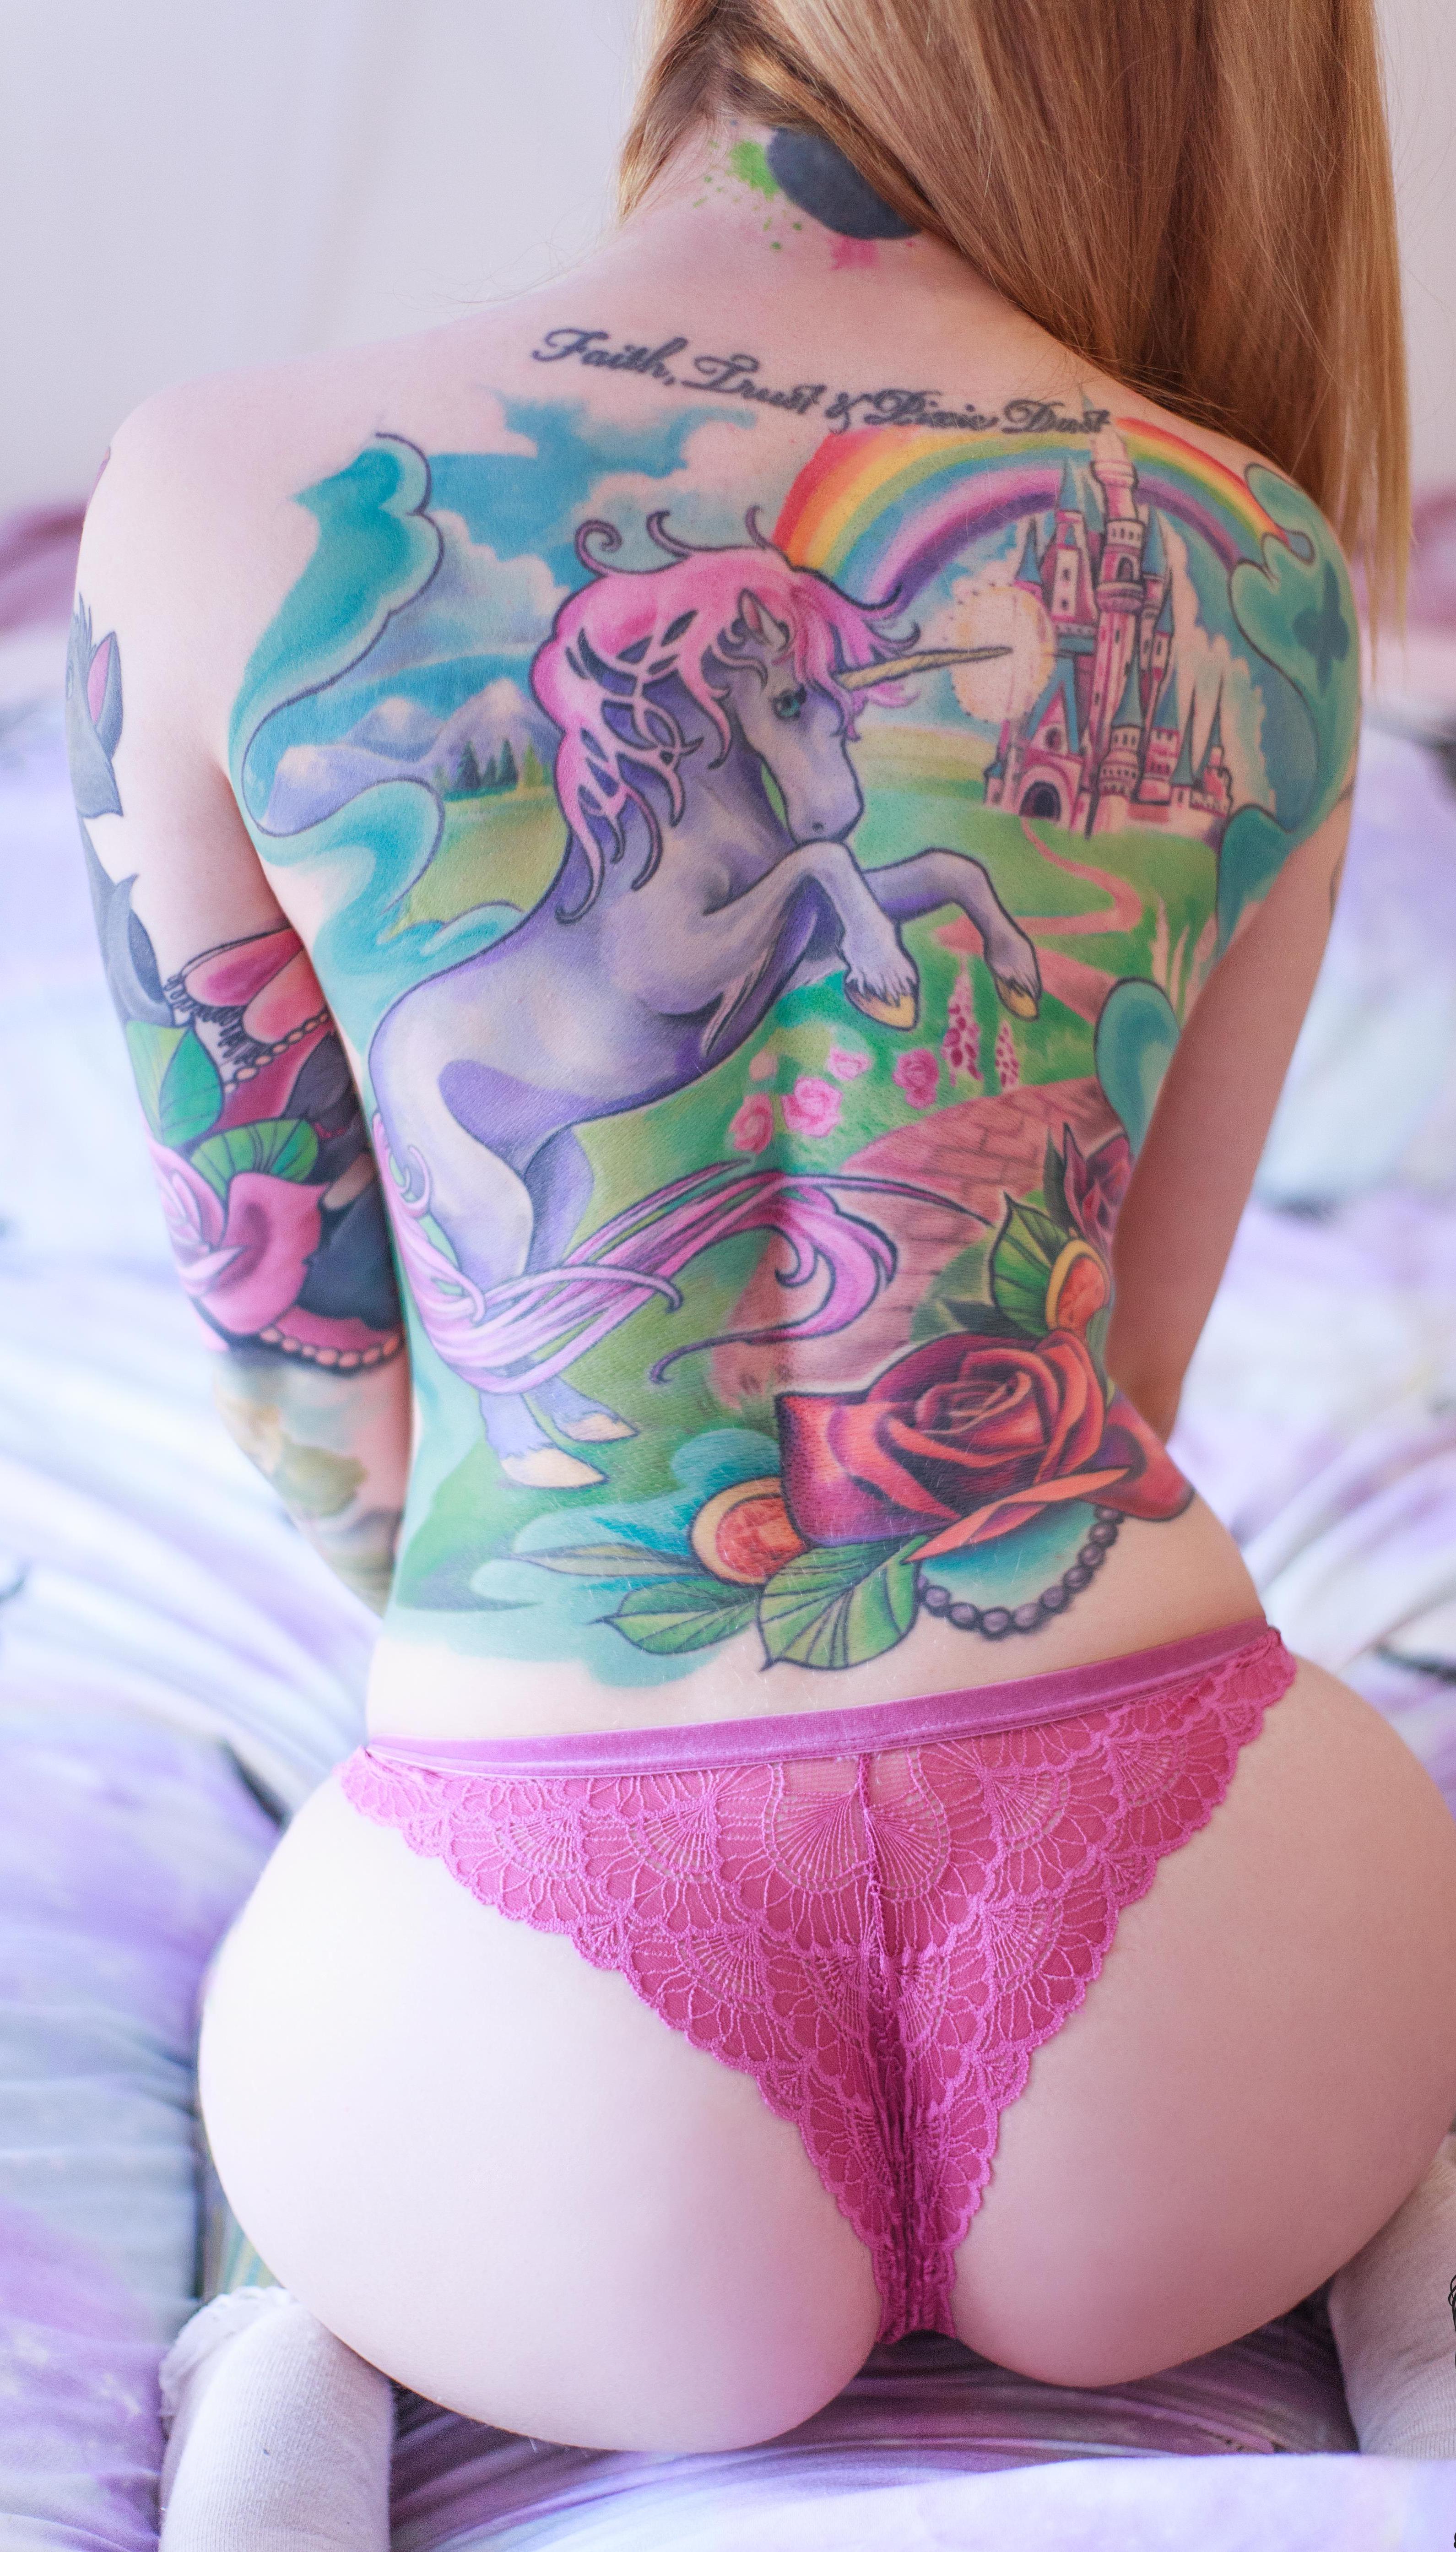
tattoo, person, people, girl, woman, hair, cute, sexy, shoulder, thigh, pink, joint, arm, purple, hip, leg, waist, muscle, back, abdomen, magenta, stomach, flesh, trunk, undergarment, sleeve, tattoo artist, swimwear, chest